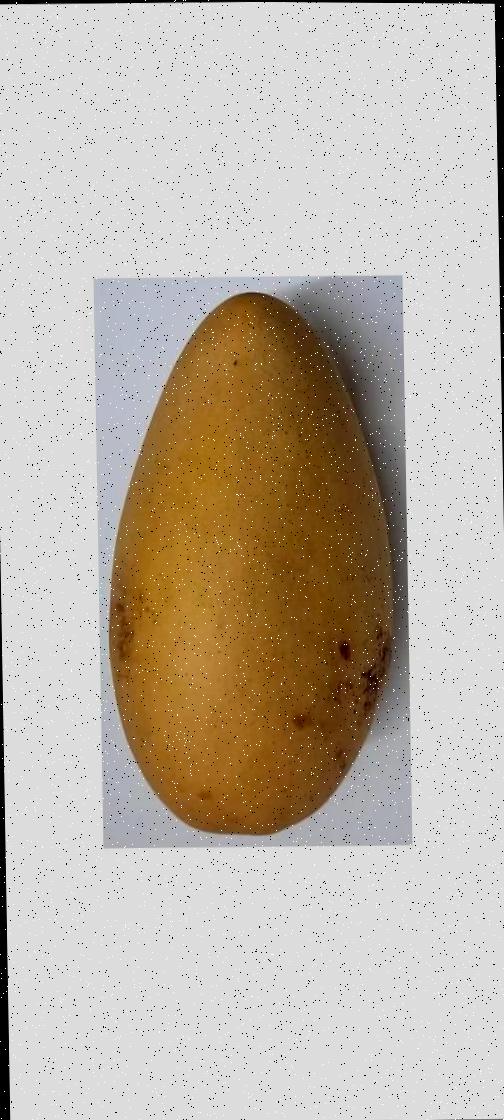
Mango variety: Katimon